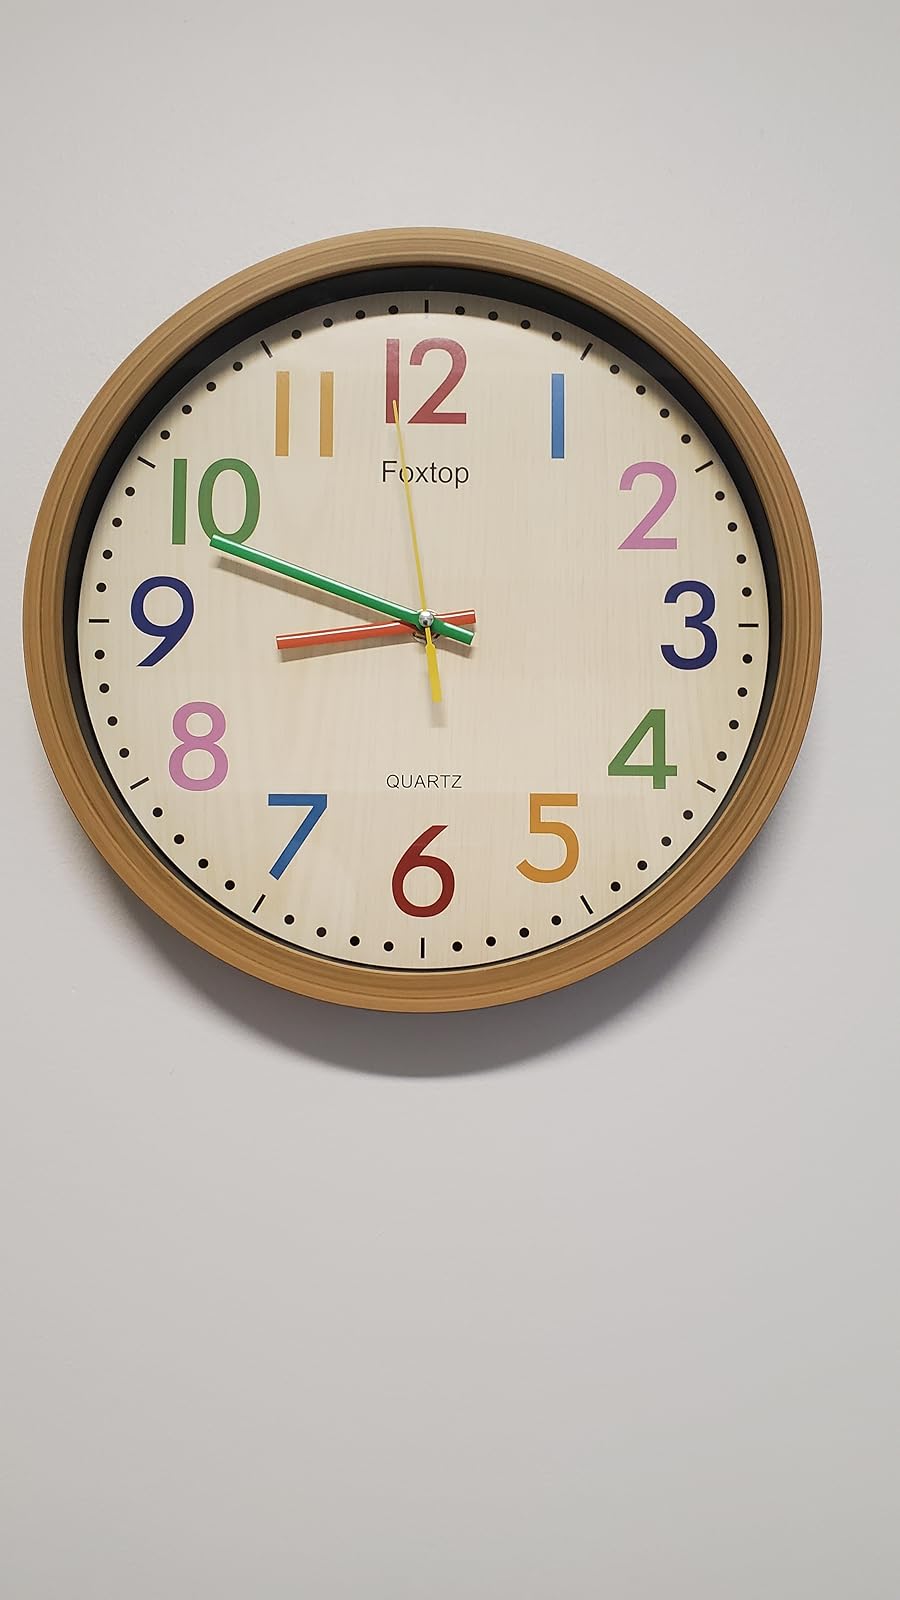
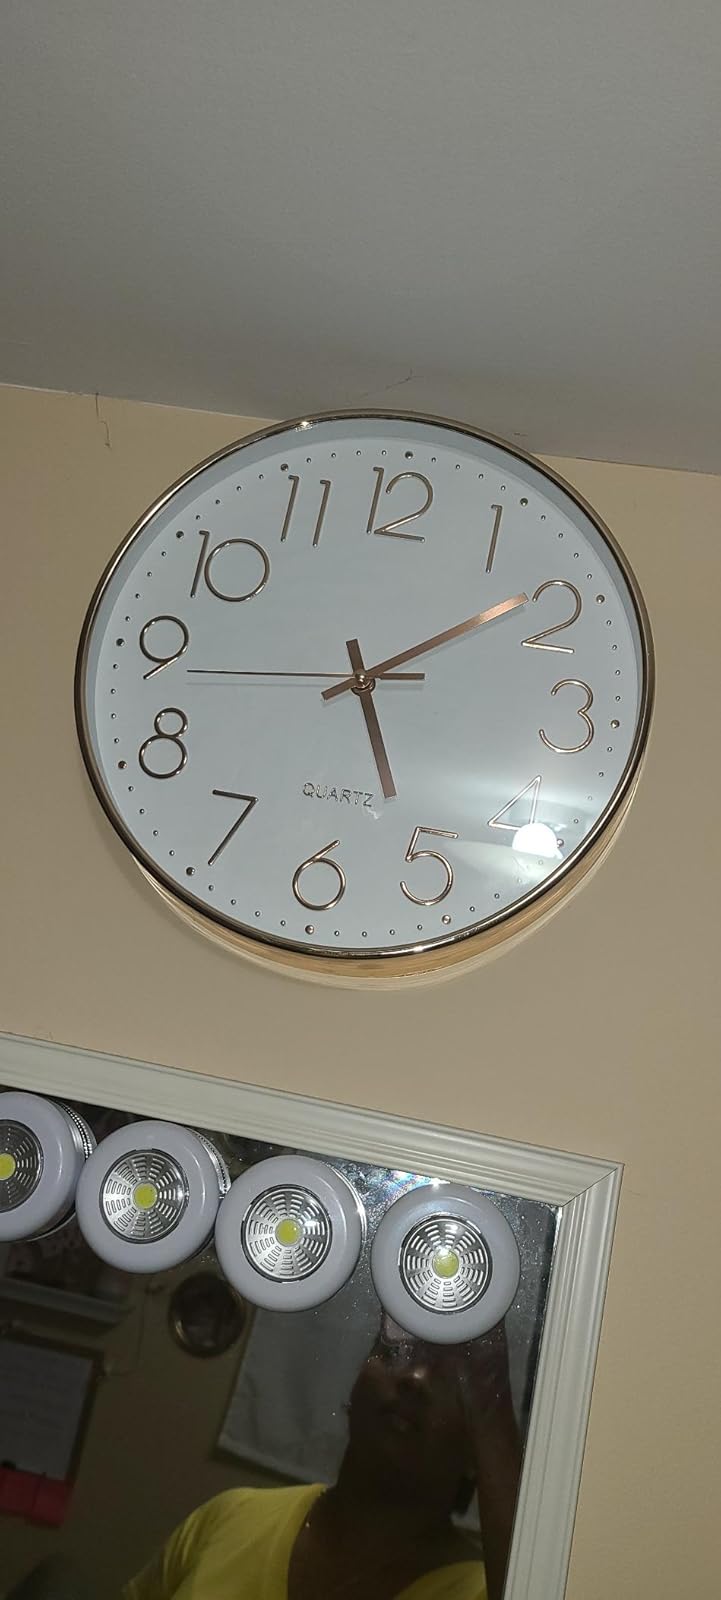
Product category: clock
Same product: no